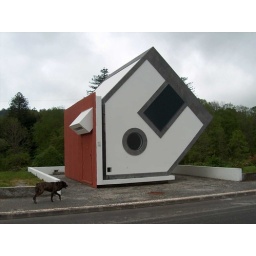
some houses begin by the roof 02